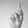
ASL letter: K